St Peter's Roman Catholic Church, Buckie

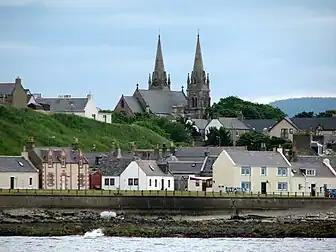
St Peter's, Buckie, as seen from offshore between Cluny and Buckpool harbours

In 1850, the Catholic bishop of Aberdeen James Kyle, eager to build a church to accommodate the growing Catholic congregation in Buckie, asked Sir William Gordon, the Baronet of Letterfourie and a prominent local Catholic, to donate land within the town on which to build a new church. An agreement was reached whereby Gordon would provide a plot of land sufficient for the church, a house for the priest and a school, and Gordon and his brother would be interred within the church upon their deaths.